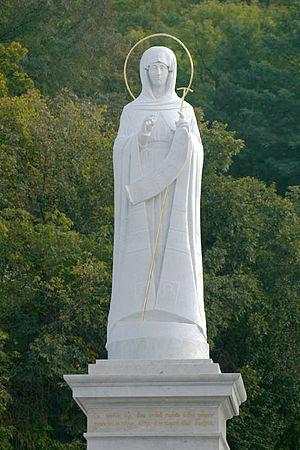
La laure de la Dormition de la Mère de Dieu de Sviatohirsk est un important monastère ukrainien orthodoxe situé au bord du fleuve Donets près de la petite ville de Sviatohirsk en Ukraine orientale.
Mykola Havrylovytch Chmatko, Nicholai Gavrilovich Shmatko dans la transcription anglaise de son nom russe, soit Nicolaï Gavrilovitch Chmatko, surnommé « le roi du marbre », est un sculpteur et peintre ukrainien, né le 17 août 1943, à Krasnohorivka, dans l'oblast de Donetsk, en Ukraine.